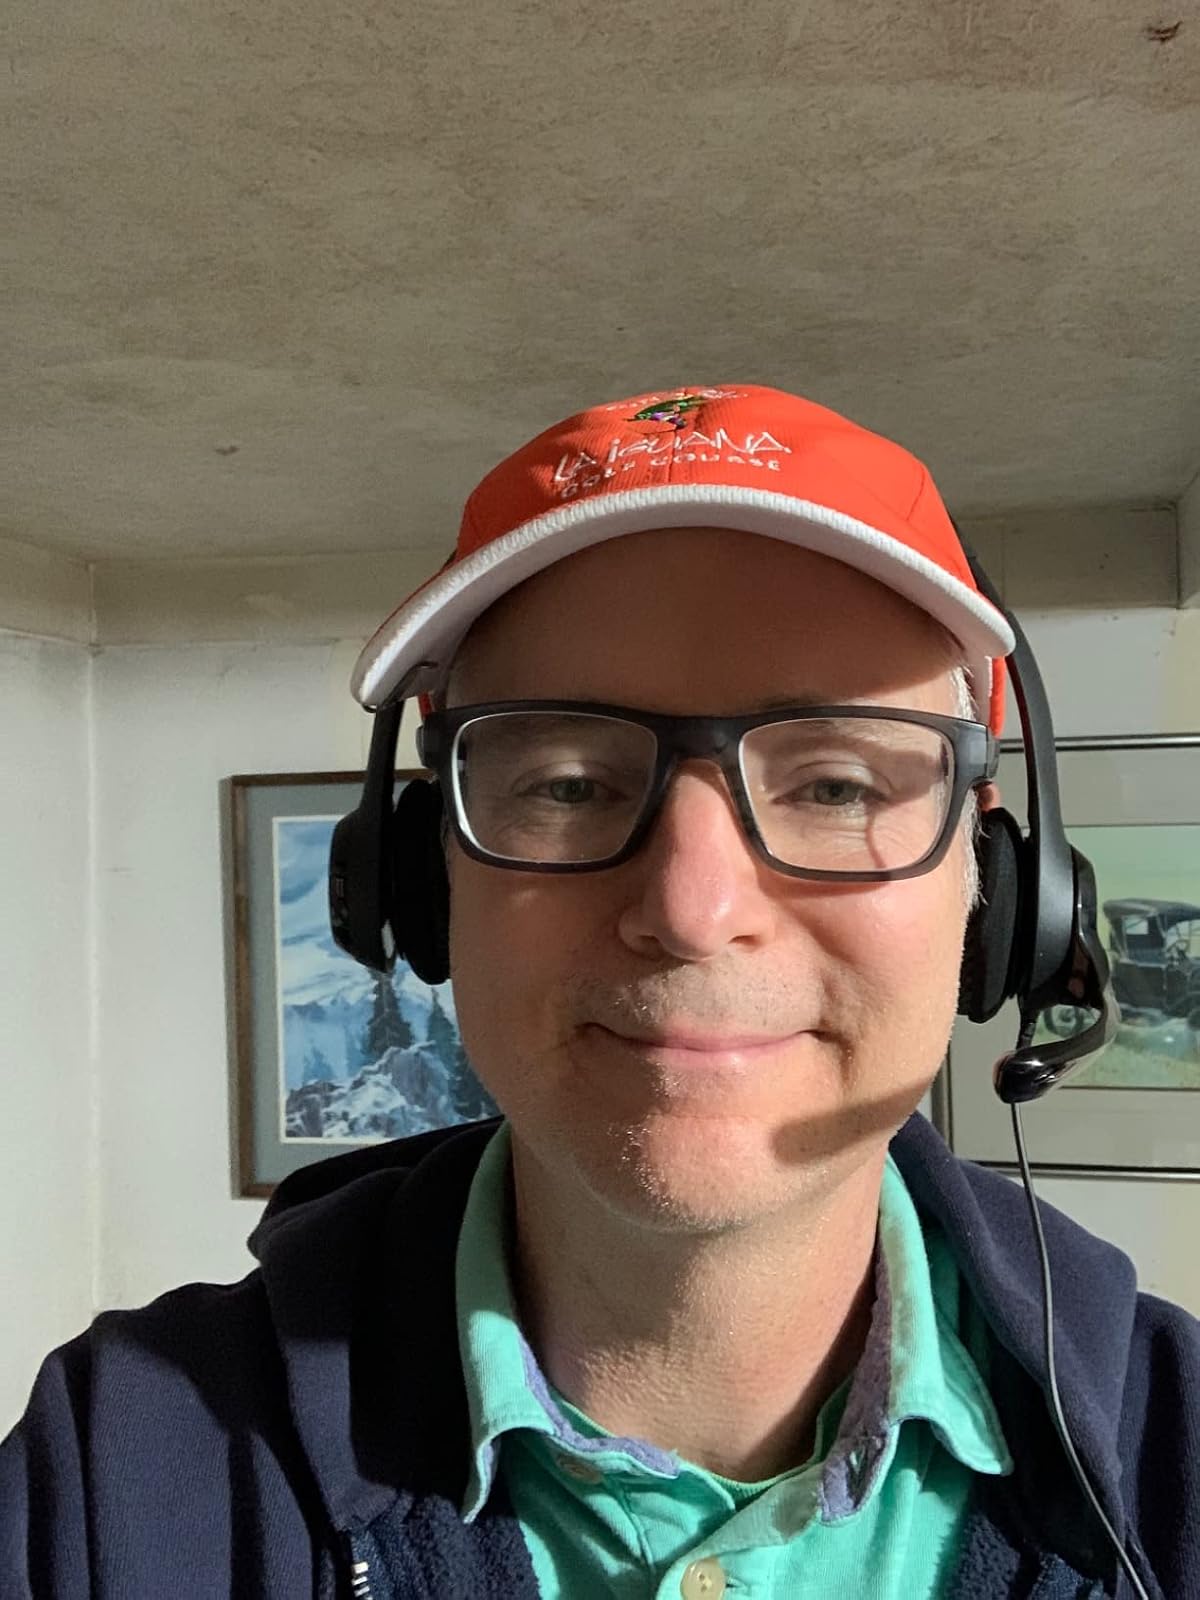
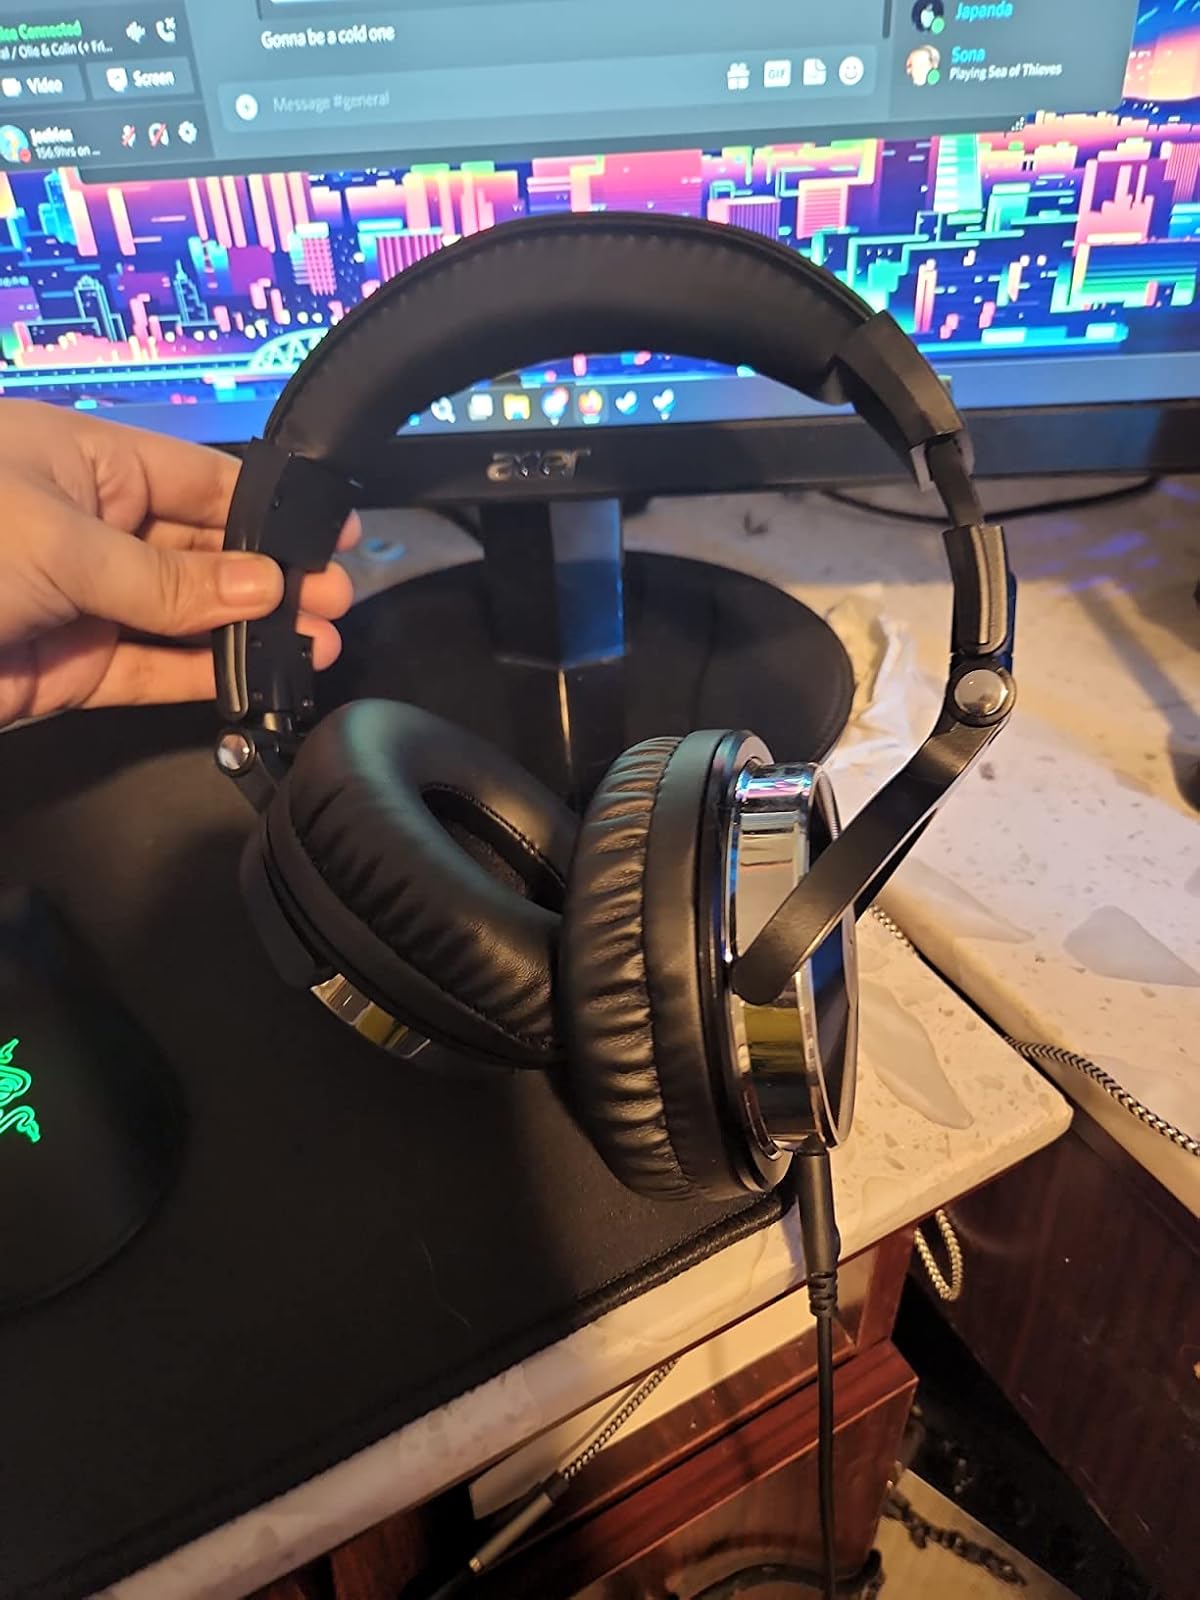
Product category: headphones
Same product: no